Garnavillo, Iowa

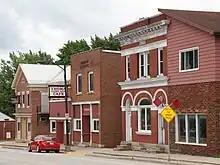
Buildings in downtown Garnavillo

Garnavillo is the headquarter of Pattison sand company, which has been working a sand mine of the St. Peter Sandstone since 1983. In 2007 it reopened to produce limestone aggregates, and silica proppants, otherwise known as frac sand. With the fracking boom, the company increased their fleet to more than 500 rail cars in 2015.